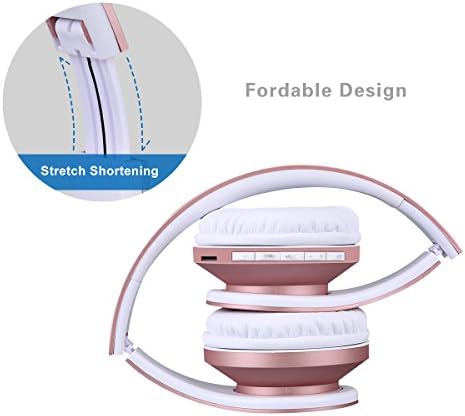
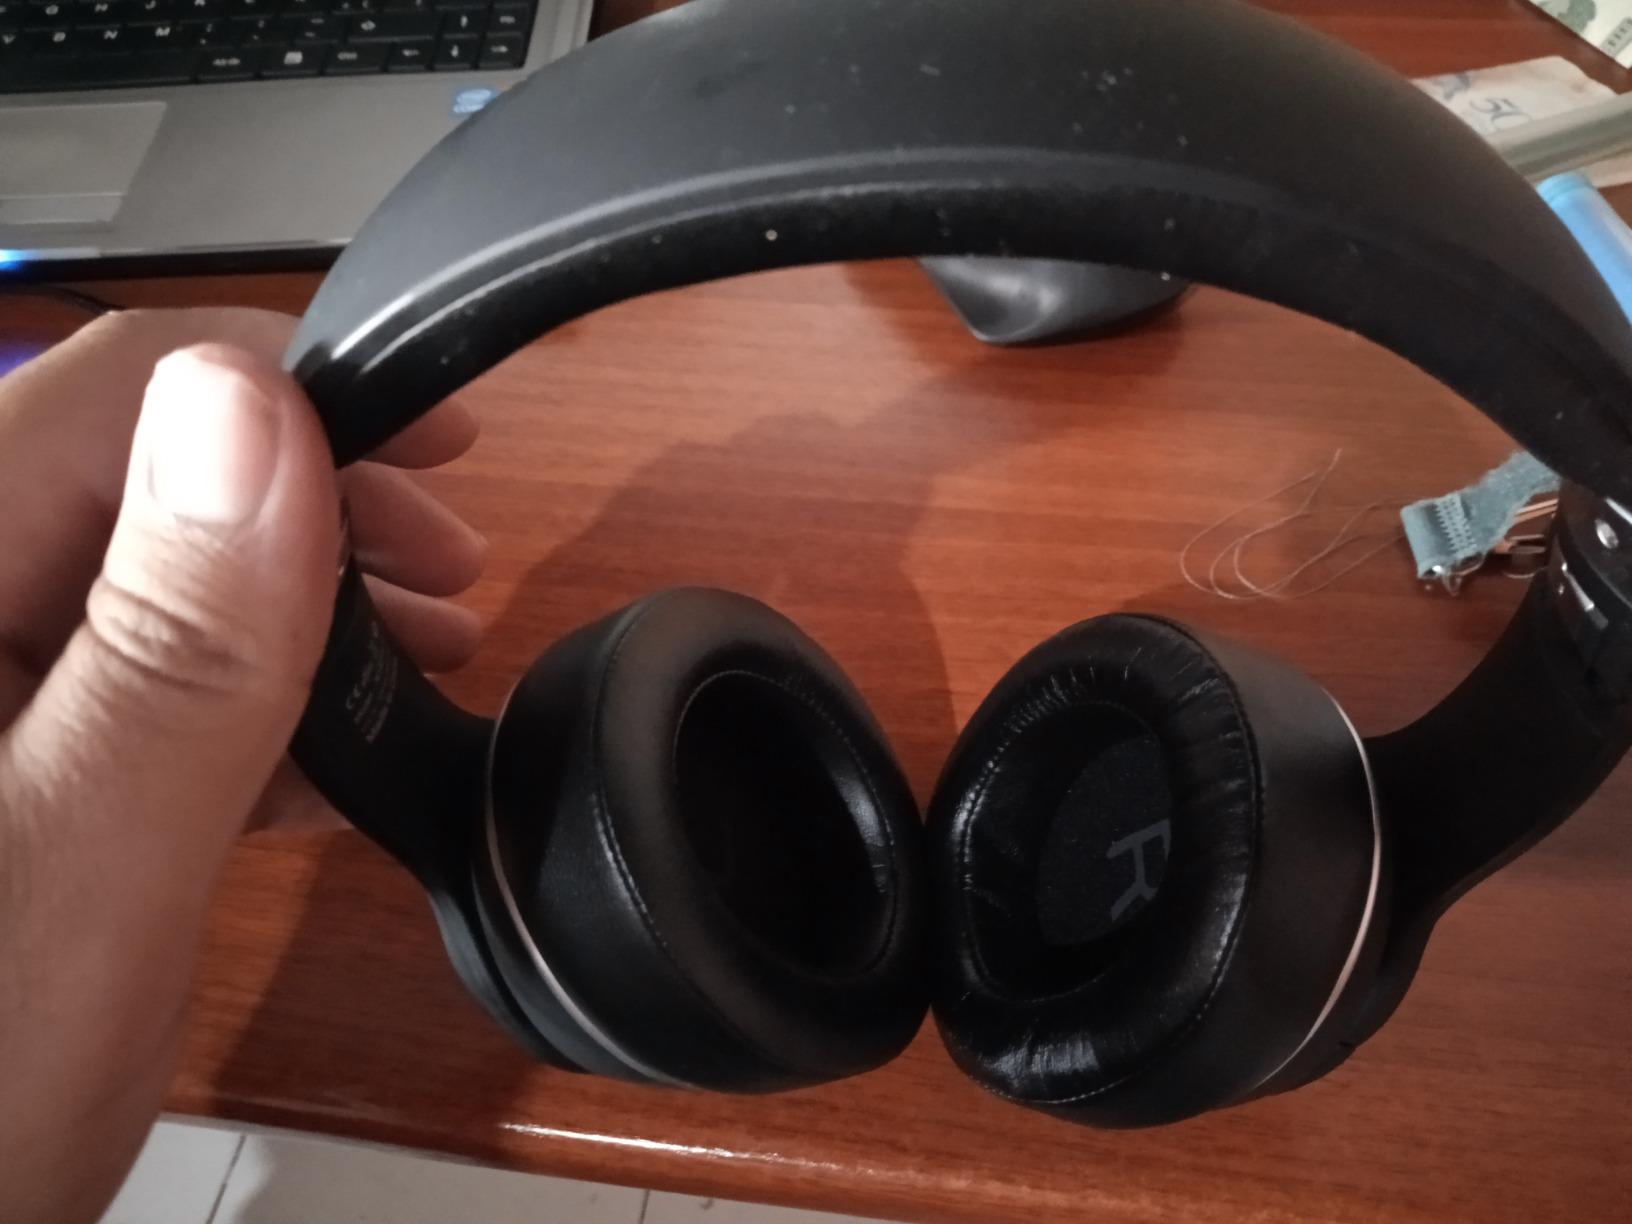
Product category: headphones
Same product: no